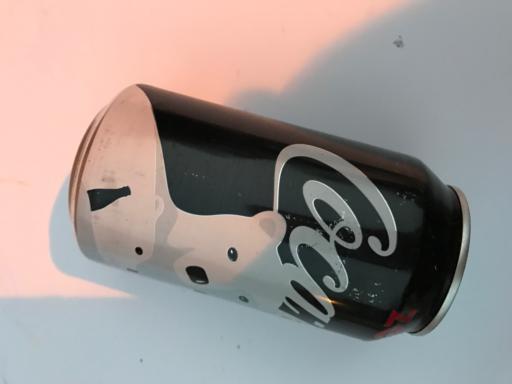
Waste category: metal